American Committee for Devastated France

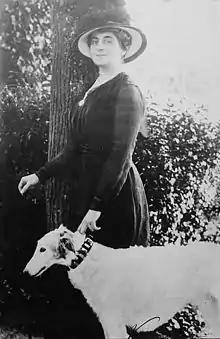
Anne Morgan, co-founder of the American Committee for Devastated France

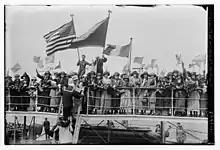
A goodwill delegation of American businesswomen travel to France on behalf of the committee in 1923

American Committee for Devastated France (1919–1924), also known as CARD ("Comité Américain pour les Régions Dévastées de France"), was a small group of American women who volunteered to help the French Third Republic recover from the destruction of The Great War (later known as World War I)